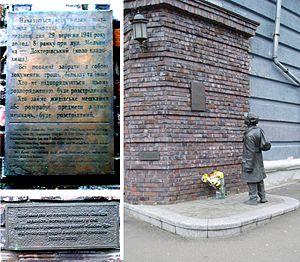
Monument à l'écrivain Anatoly Kuznetsov (mémorial pour les victimes de Babyn Yar à Kiev à l'angle de Kyrylivska et Pierre-et-Paul rues). Sculpteur Volodymyr Zhuravel'. Bronze, 2009